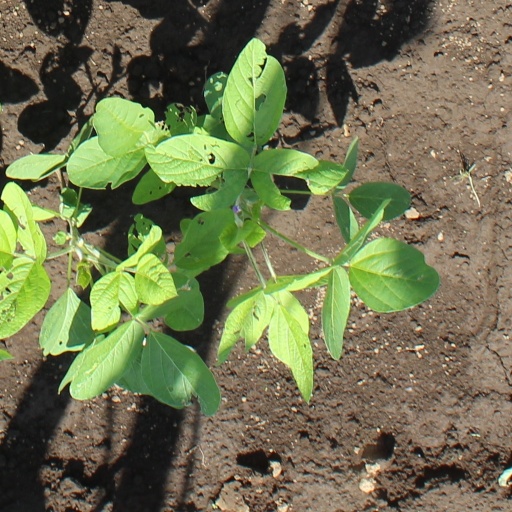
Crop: soybean